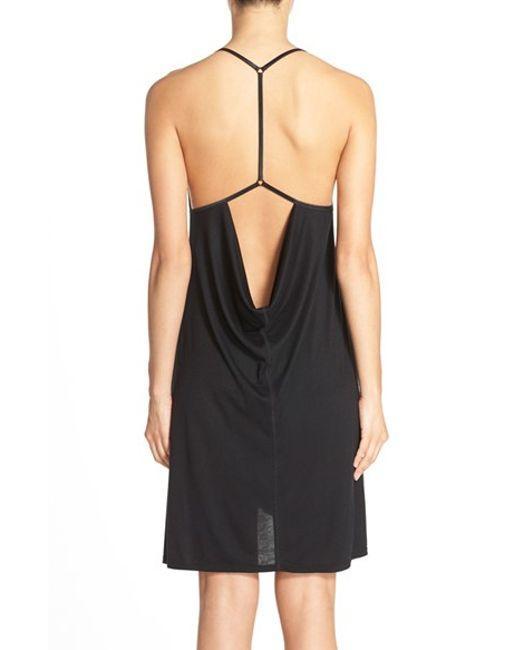
Partybekleidung loose Fit schwarz Midi für Damen